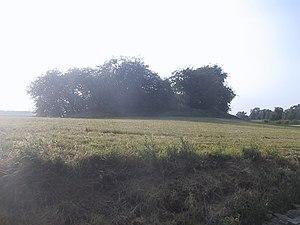
De nombreux tumuli gallo-romains subsistent en Belgique.
Cette page regroupe l'ensemble du patrimoine immobilier classé de la ville belge d'Ans.
Xhendremael [ɑ̃dʀəmal] est un village situé au nord-est de la ville de Liège. Administrativement il fait partie de la commune d'Ans dans la province de Liège.